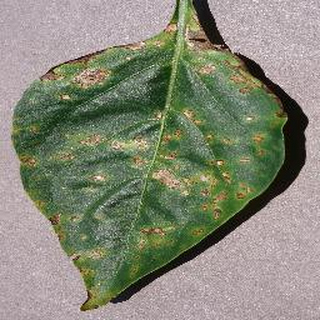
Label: bell_pepper_bacterial_spot